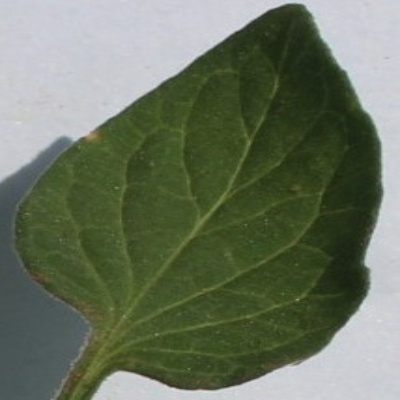
Crop: Tomato
Condition: healthy